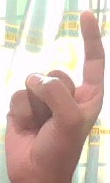
ASL sign: Z